Describe the emotion expressed in this image:  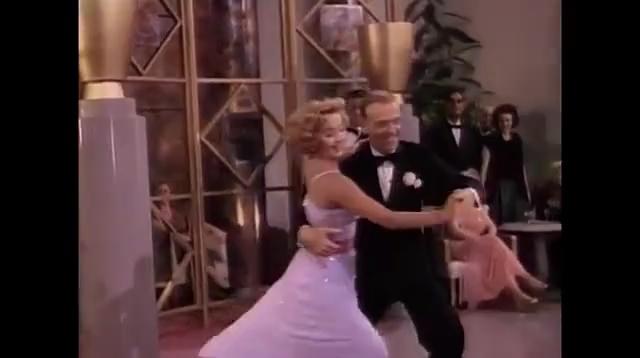
This person displays Fear, valence and arousal with high intensity.